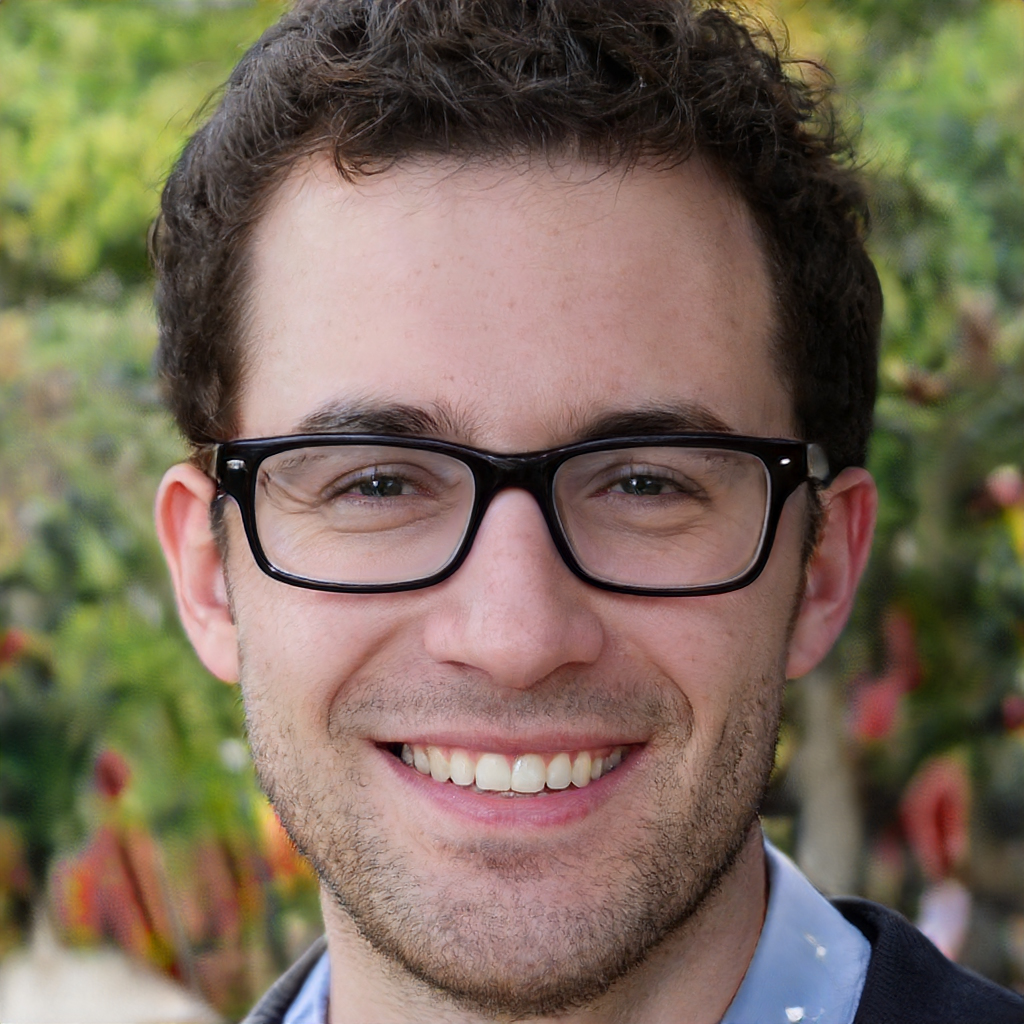
Label: No Watermark